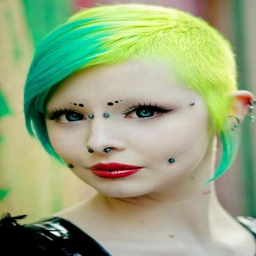
love the hair and piercings !